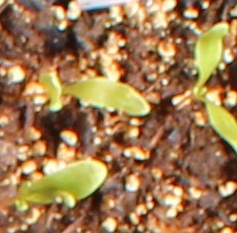
Label: Sugar beet